The Road to El Dorado

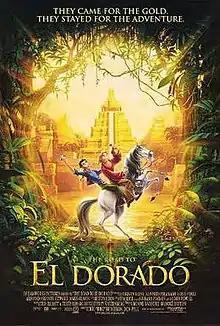
Theatrical release poster

The Road to El Dorado is a 2000 American animated musical adventure comedy film directed by Eric "Bibo" Bergeron and Don Paul, from a screenplay by Ted Elliott and Terry Rossio, as well as additional sequences directed by Will Finn and David Silverman. Starring the voices of Kevin Kline, Kenneth Branagh, Rosie Perez, Armand Assante, Edward James Olmos, and Jim Cummings, the film follows two con artists who, after winning the map to El Dorado in Spain, wash ashore in the New World. The map leads the two men to the city of El Dorado, where its inhabitants mistake them for gods.